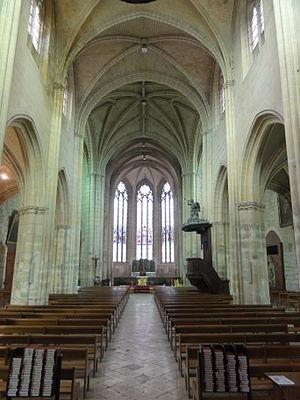
Église Notre-Dame de Chambly, intérieur nef
Chambly est une commune française située dans le département de l'Oise, en région Hauts-de-France.
L'église Notre-Dame de Chambly est une église catholique paroissiale située au cœur de la ville de Chambly, en France. Selon la tradition, l'impulsion pour sa construction a été donnée par saint Louis, quand il a séjourné dans la ville en 1248. Le chantier n'est apparemment pas lancé tout de suite, mais vers 1260 seulement. Il commence par le chœur, et se termine par la nef vers 1280 environ. Le chœur et ses chapelles adoptent un parti conservateur pour l'époque et affichent un style gothique rayonnant à son apogée, comme au moment de la construction de la Sainte-Chapelle, mais les fenêtres du transept et de la nef indiquent le style rayonnant tardif. En même temps la belle homogénéité de l'ensemble de l'église, la cohérence du plan et l'absence de marques d'interruption des travaux indiquent une progression rapide du chantier, et permettent de conclure à un achèvement vers 1280 environ. Avec une longueur de 53 m et une largeur de 20 m, l'église de Chambly représente l'une des principales réalisations rayonnantes de la région. L'édifice séduit par la clarté de sa conception, sa régularité, son élégance sévère et ses justes proportions.